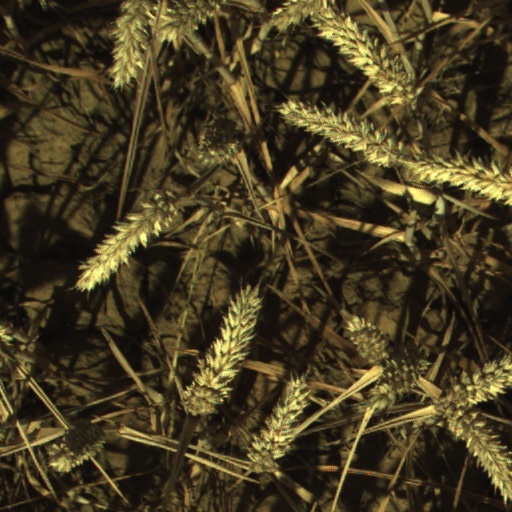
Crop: wheat